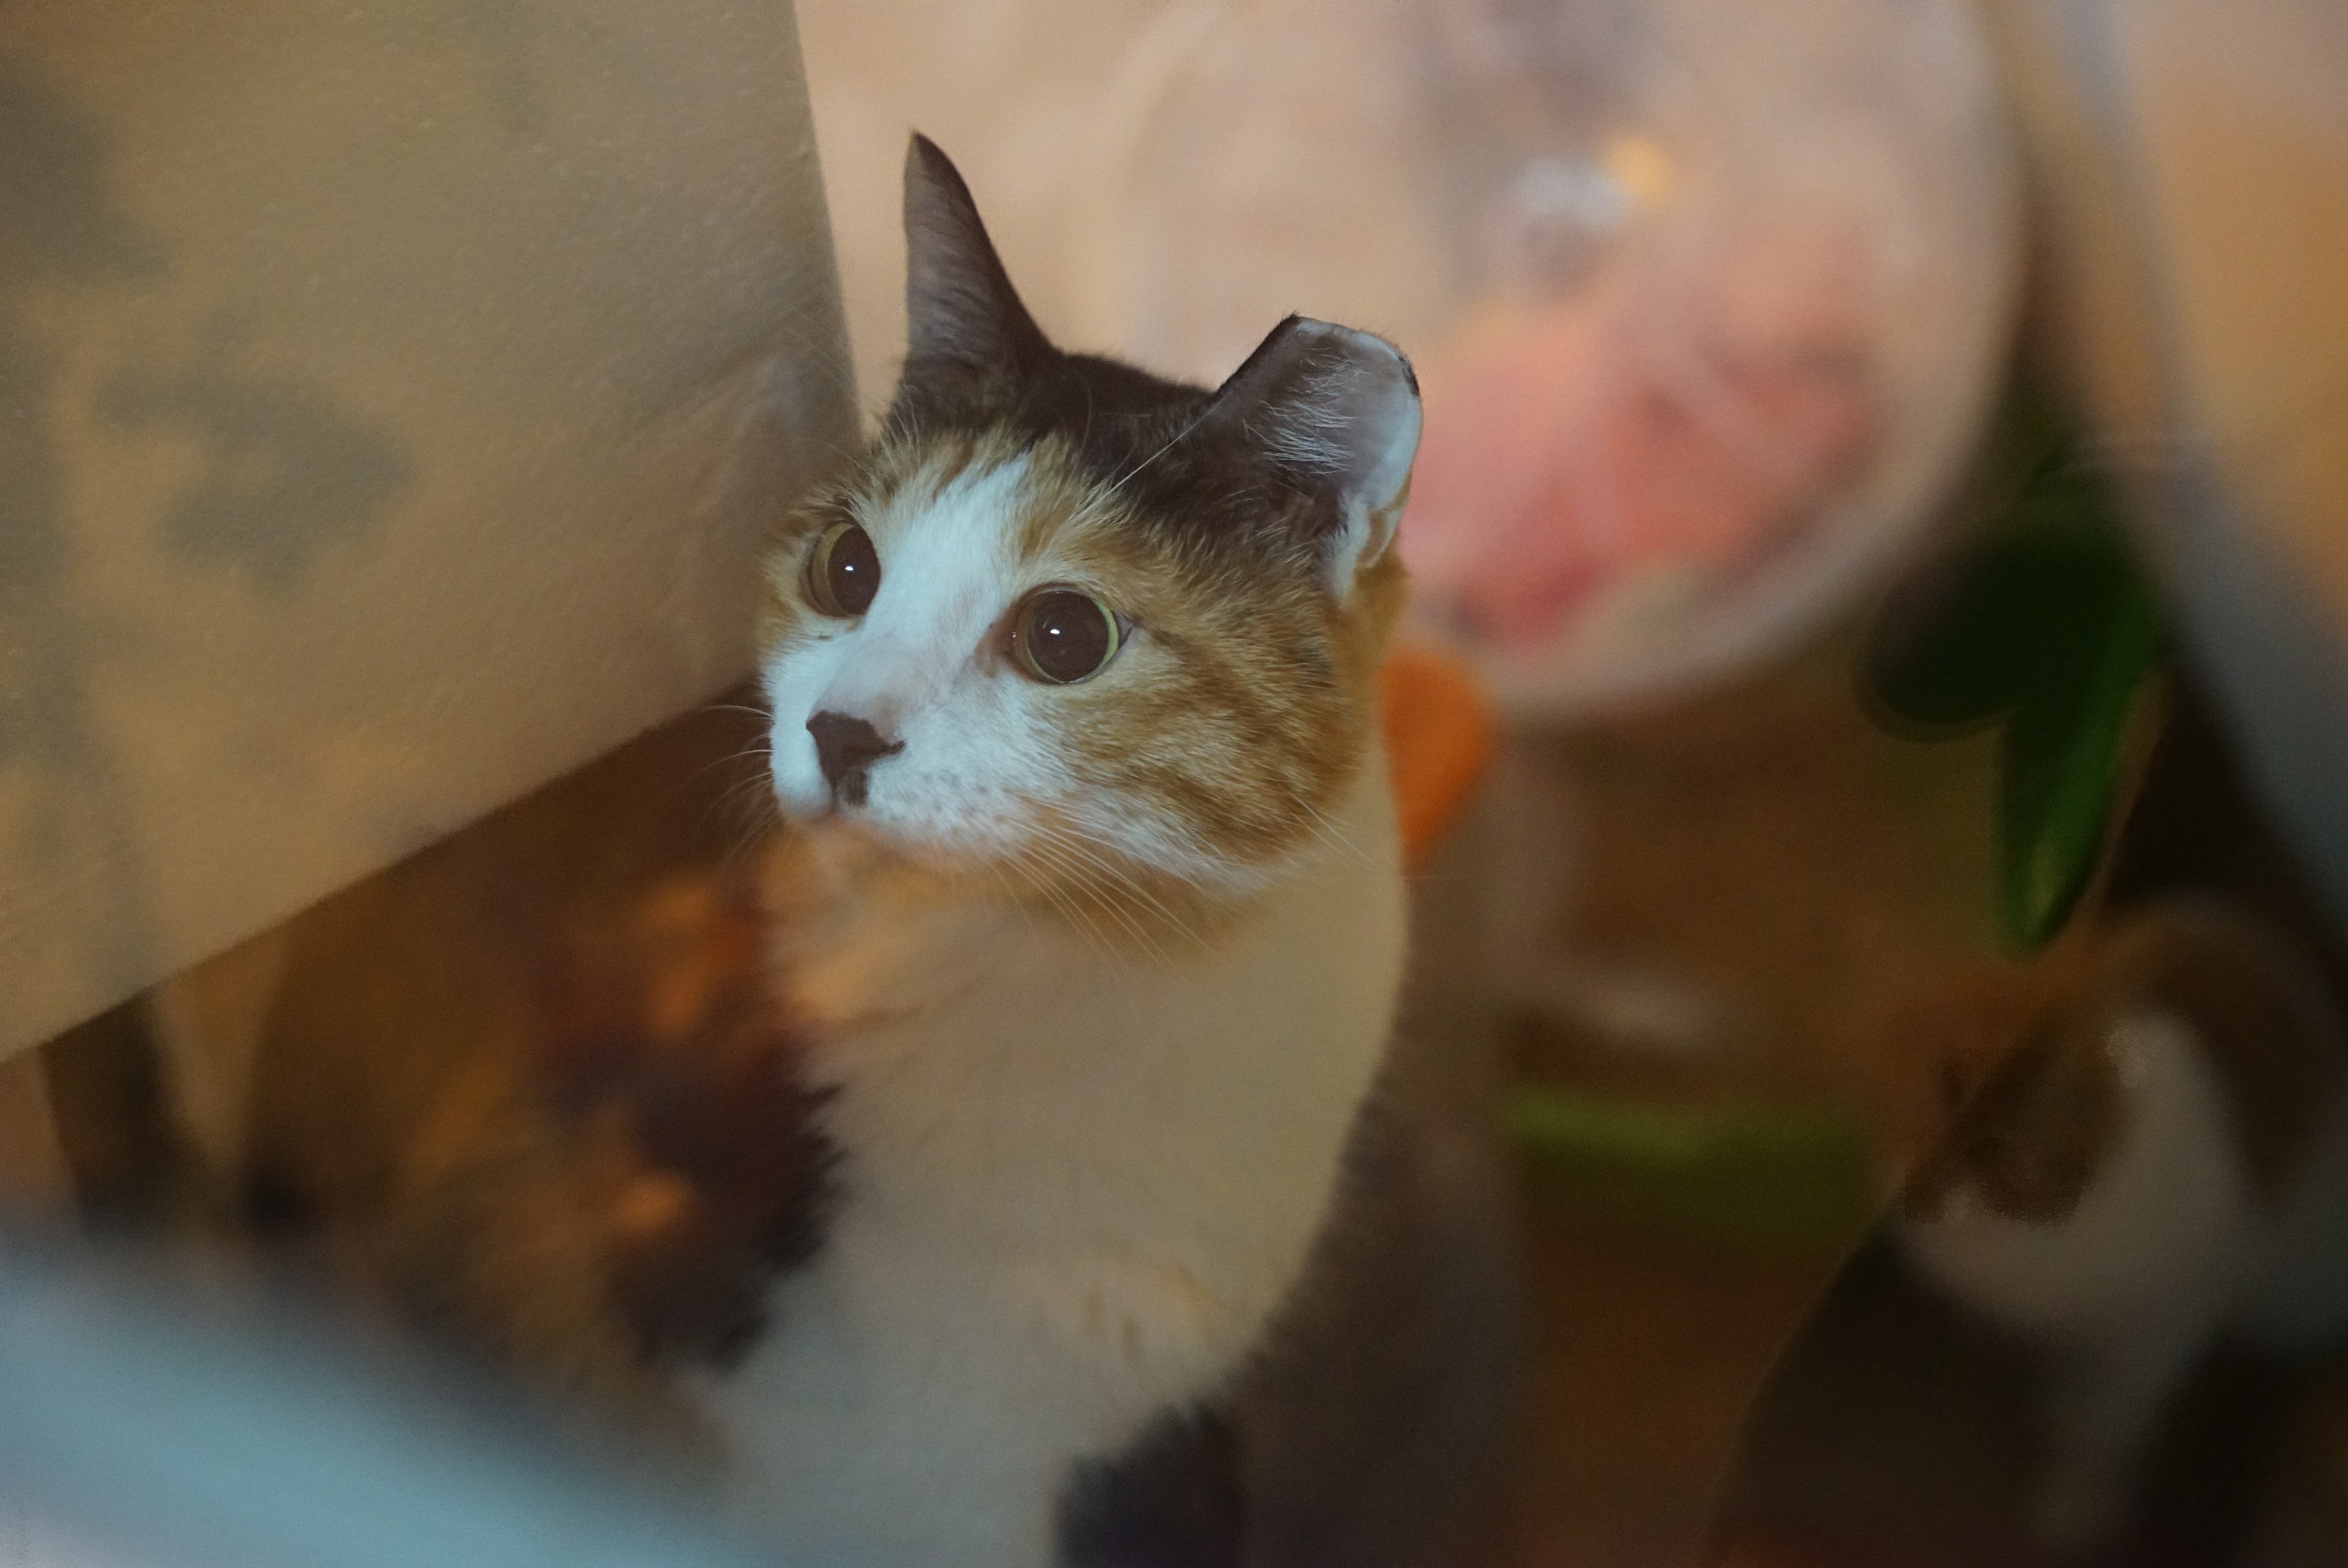
kitten, cat, mammal, whiskers, vertebrate, stare, animal shelter, small to medium sized cats, cat like mammal, carnivoran